UTVA Kobac

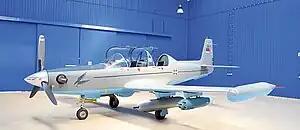
A mock-up of the "Kobac"

The UTVA Kobac (English: "Sparrowhawk") was a prototype Serbian single-engine, low-wing tandem-seat turboprop training/light attack aircraft manufactured by Pančevo based UTVA Aviation Industry, and designed by the Military Technical Institute. Revealed as a mockup on 2 September 2012 during the Batajnica 2012 Air Show, the aircraft's first flight was planned for 2013, but was never realized.